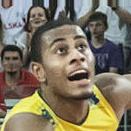
Age: 21